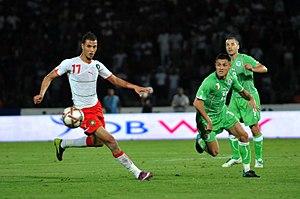
Deux jours après match nul de l'Algérie face à la Tanzanie, Rabah Saâdane démissionne de son poste de sélectionneur de l'équipe d'Algérie ; il est remplacé par Abdelhak Benchikha. Lors de son premier match, l'Algérie joue contre une petite équipe de République centrafricaine et perd 2 à 0 avec la moitié des joueurs blessés.
Karim Ziani, né le 17 août 1982 à Sèvres dans les Hauts-de-Seine, est un footballeur international algérien. Actuellement, il est entraîneur adjoint de l'équipe réserve d'US Orléans.